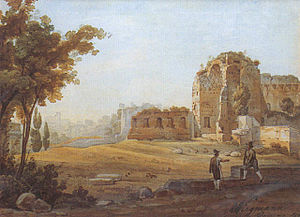
Forum Romanum / Forfald og udgravning
Forum i 1834, malet af Rudolf Wiegmann.
Forum Romanum var den centrale plads i antikkens Rom. Da landsbyerne på Kapitol og Palatinerhøjen omkring 600 f.Kr. sluttede sig sammen, begyndte bebyggelsen at vokse ned i lavningen, der tidligere var benyttet til gravplads. I 1902 blev der udgravet en gravplads 5-6 meter under Forums brolægning, hvor grave fra senest 600 f.Kr. indeholdt ubrændte lig i sten- eller trækister, mens brandgrave med afdødes aske i hytte-urner stammede fra omkring 800 f.Kr.